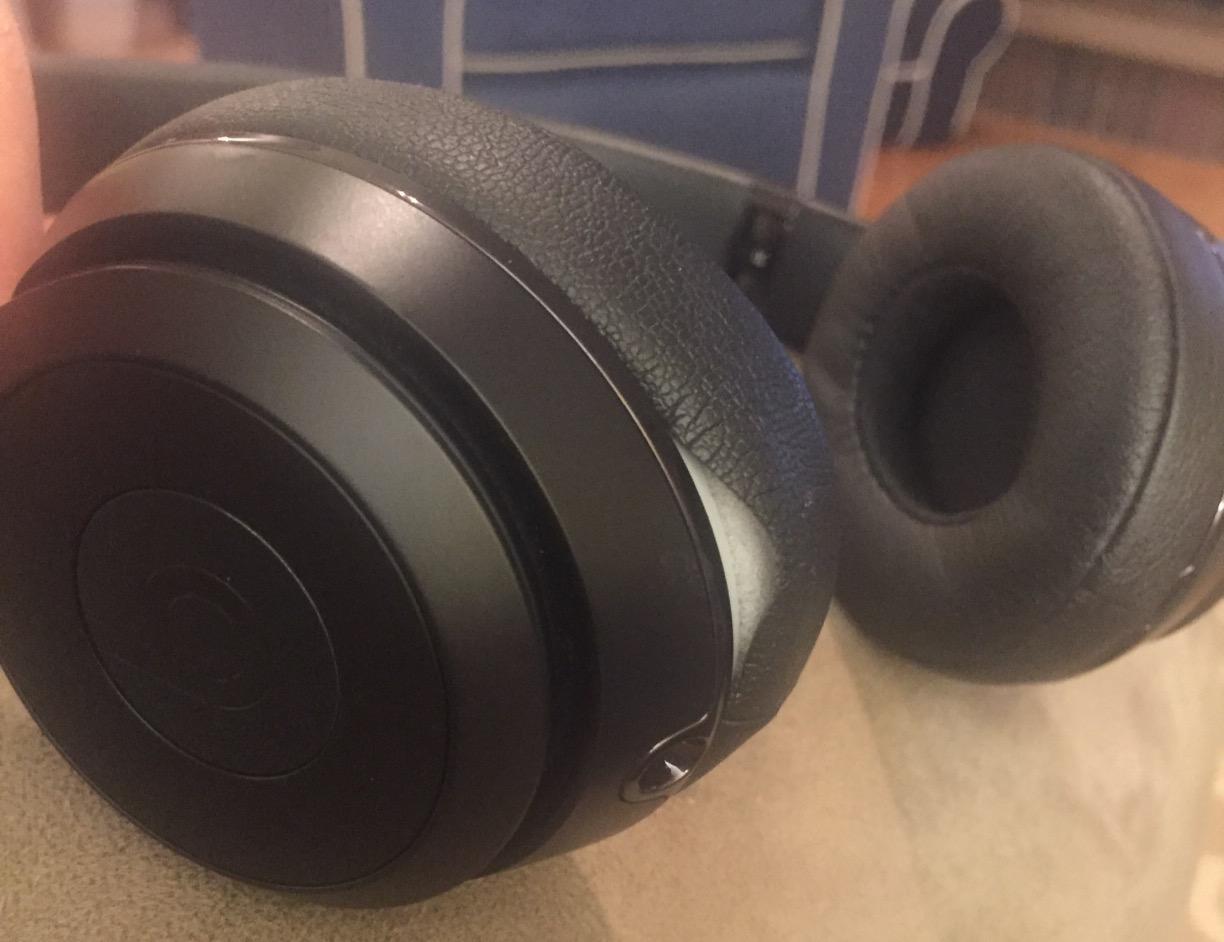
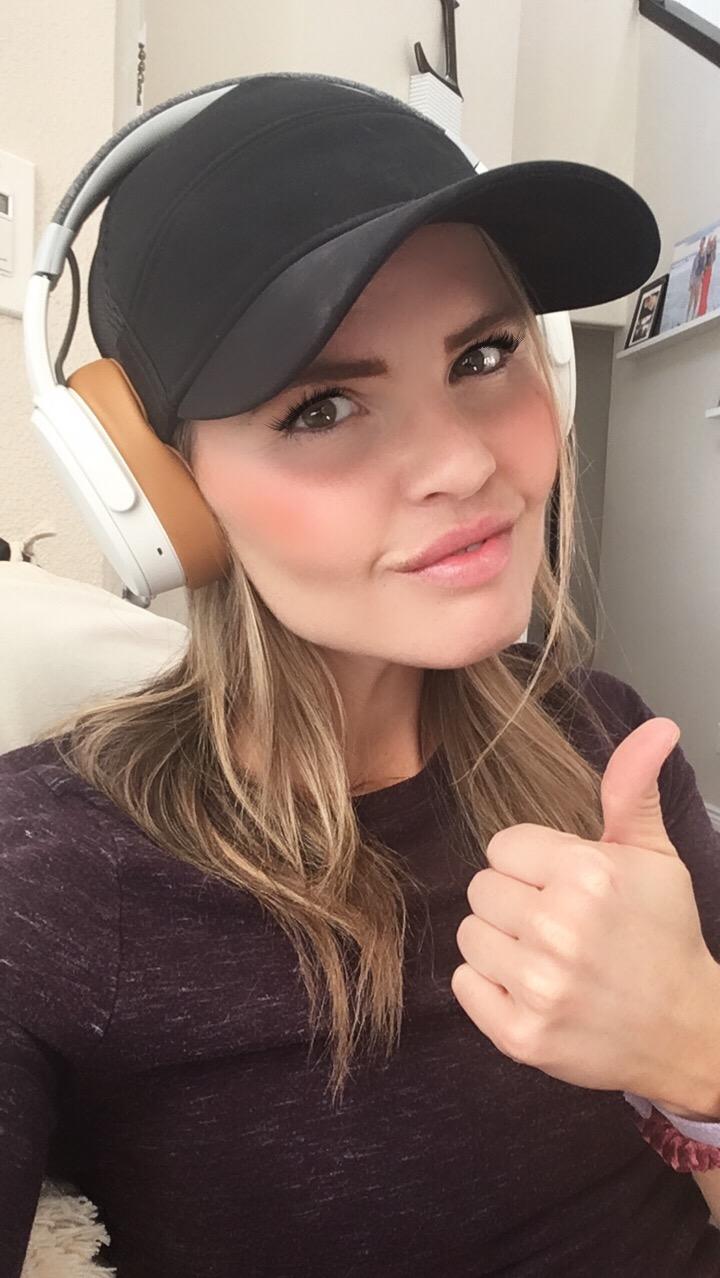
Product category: headphones
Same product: no